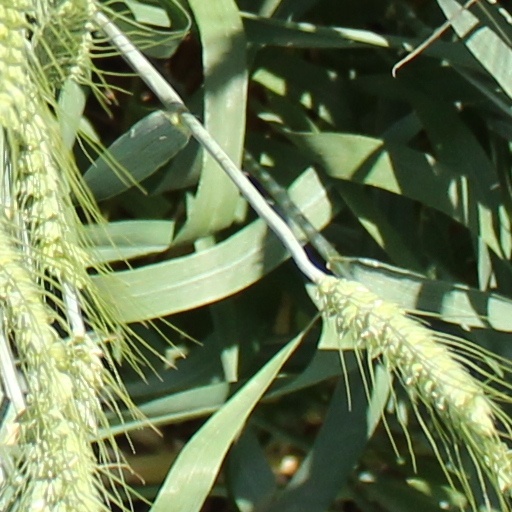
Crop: wheat